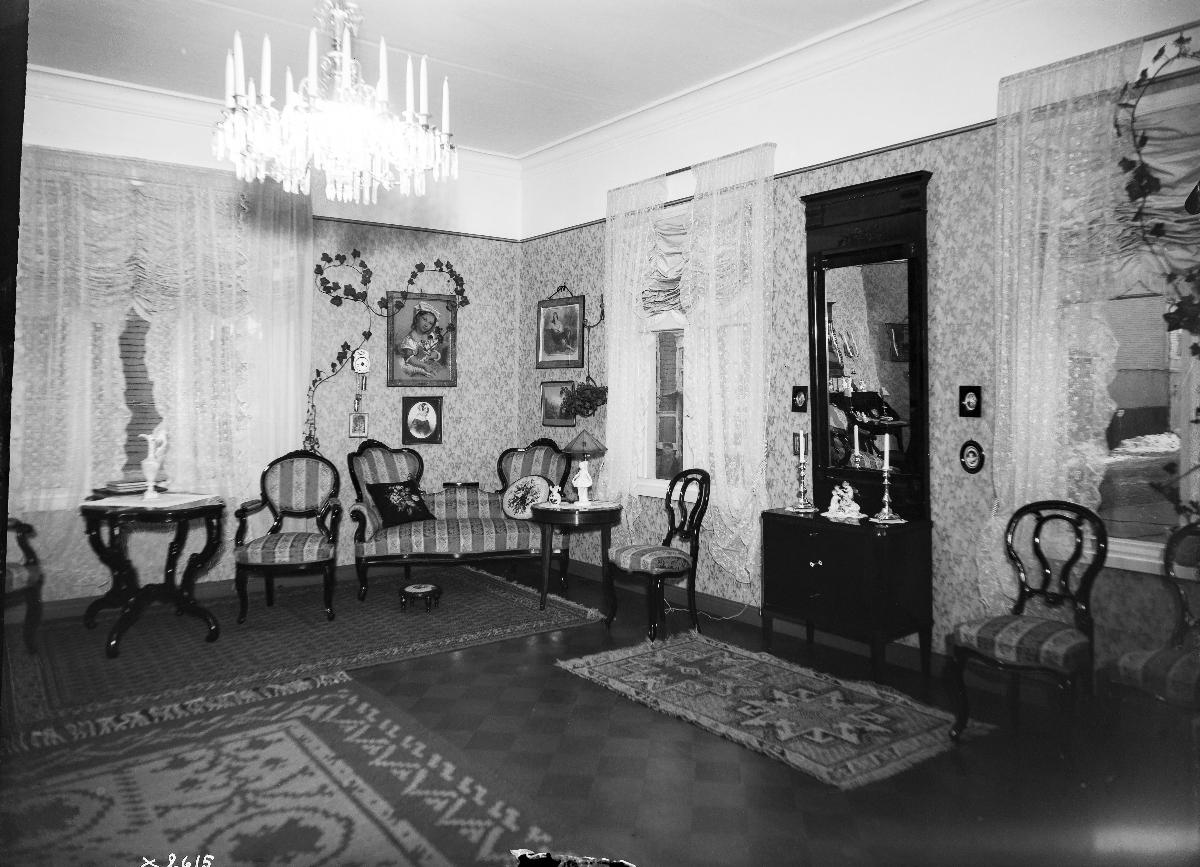
Huone yksityisasunnossa
A room in a residence
sisällön kuvaus: Huone yksityisasunnossa vuonna 1940. content description: A room in a residence in 1940.
Vuosi: 1940
Paikka: Suomi
Aiheet: sisäkuva; asunnot; asuinrakennukset; huonekalut; sisustus; olohuoneet; salongit; housings; residential buildings; furniture; interior decoration; living rooms; parlours; bostäder; bostadshus; möbler; inredning (verksamhet); vardagsrum; salonger